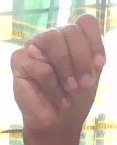
ASL sign: M